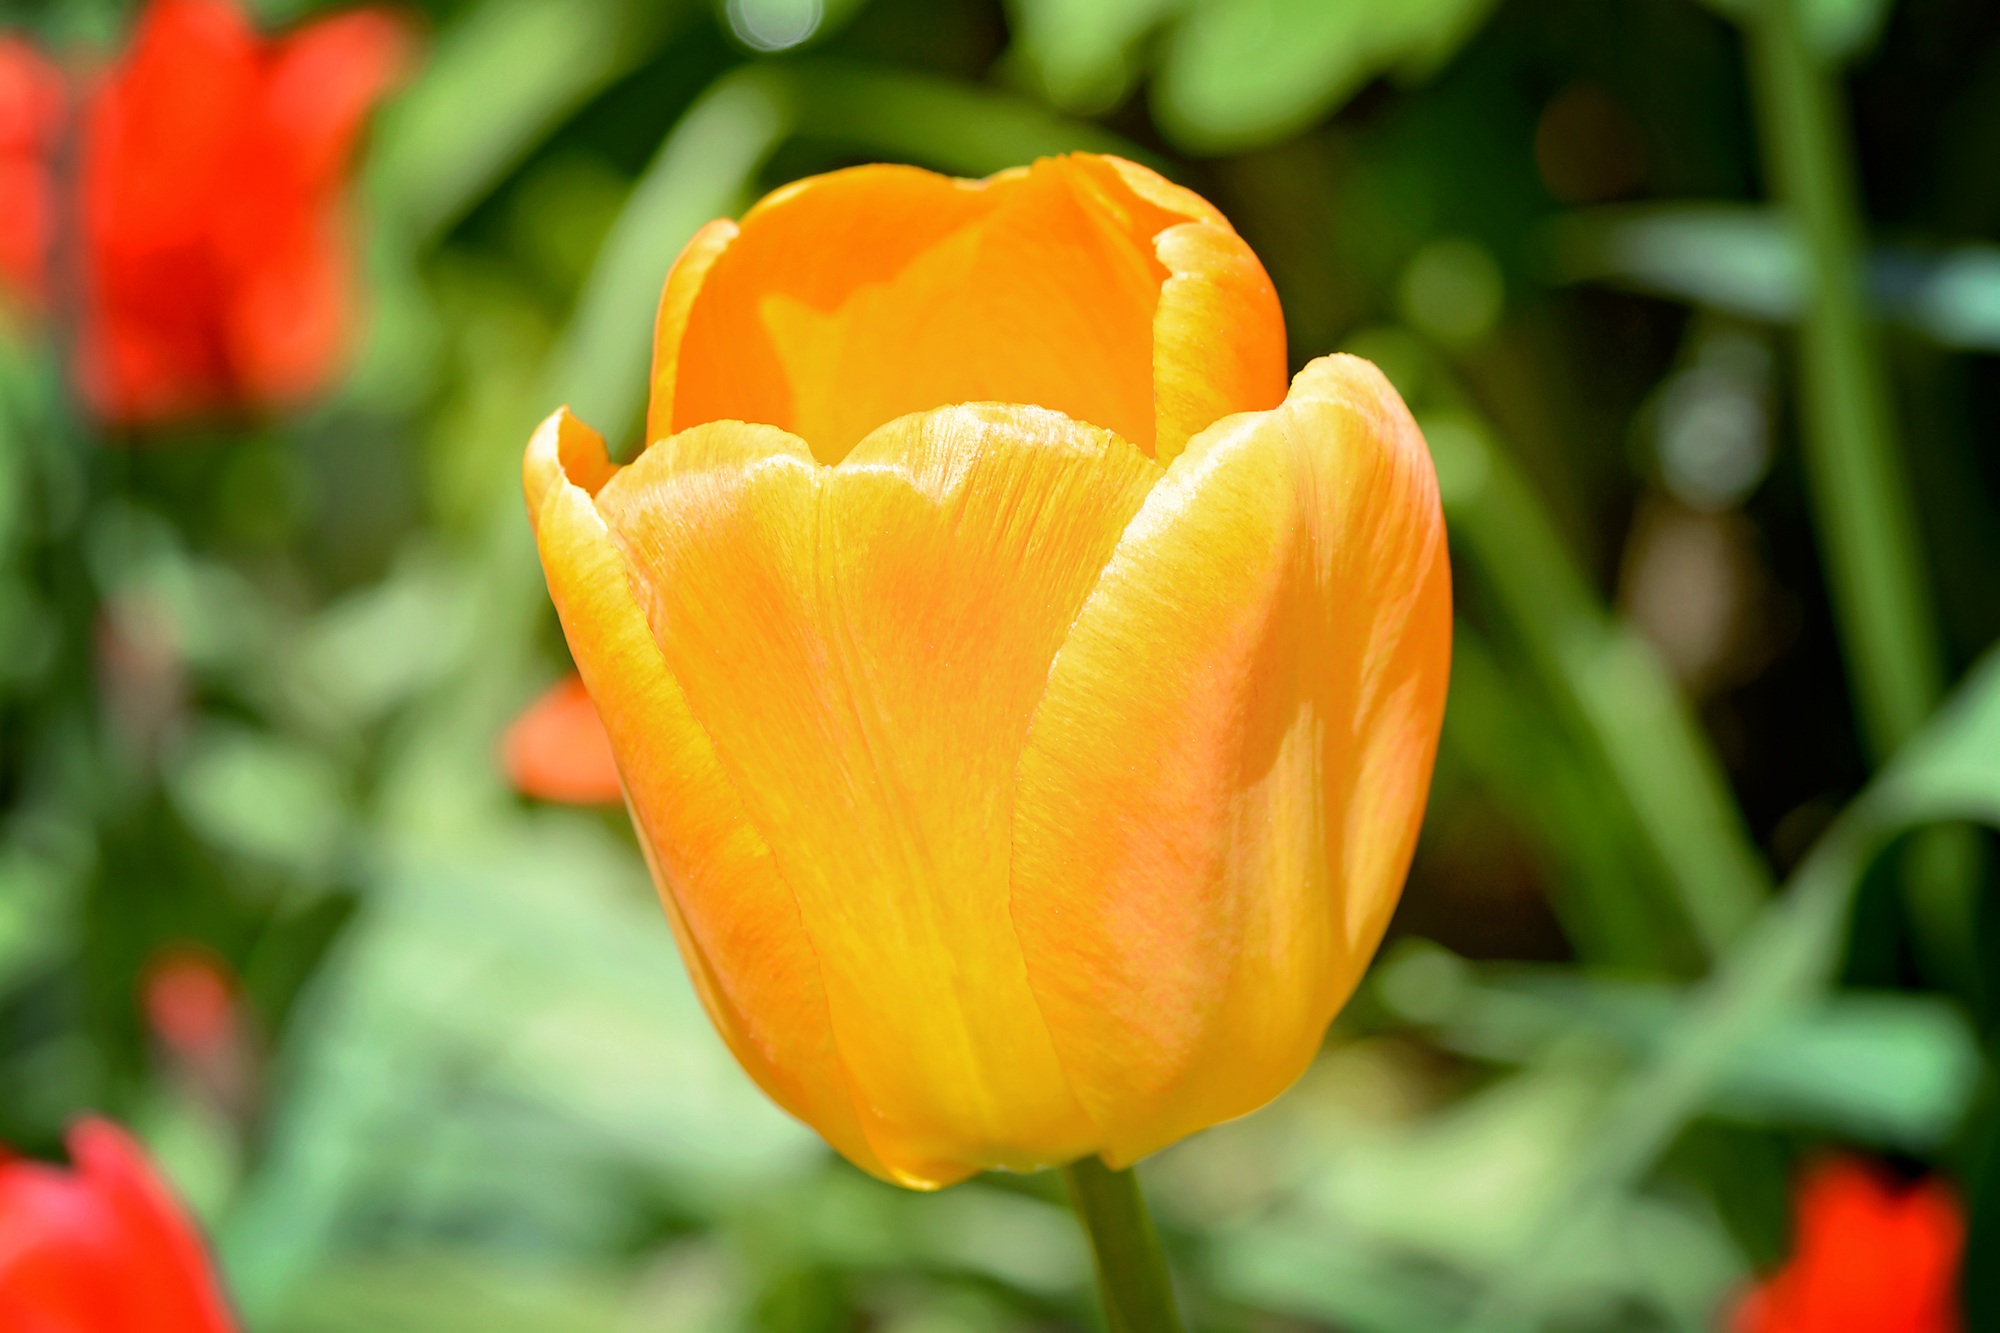
blossom, plant, flower, petal, bloom, tulip, orange, spring, yellow, garden, close, flora, spring flower, macro photography, flowering plant, schnittblume, lily family, plant stem, land plant